Third Silesian War

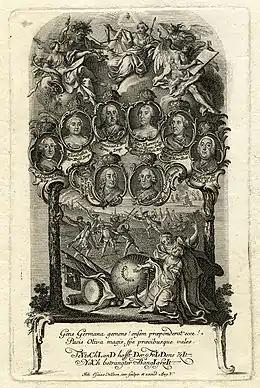

Russian Marshal Alexander Buturlin, the new commander of Russia's forces in the theatre, coordinated with Laudon's Austrians to begin an advance in southern Silesia in April. The Prussian garrison under General Karl Christoph von der Goltz dug in around Schweidnitz, while field armies under Frederick, Laudon and Buturlin engaged in a prolonged campaign of manoeuver with no major engagements. The allies ended the campaign with a modest victory by storming the fortress at Schweidnitz on 1October, after which the Prussians fell back to winter quarters in northern Silesia and Brandenburg.